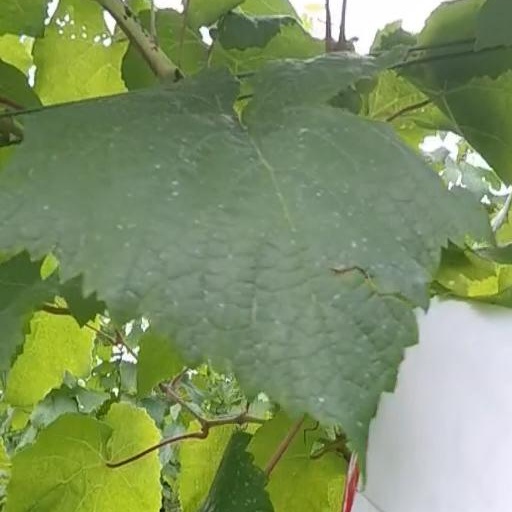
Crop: grape